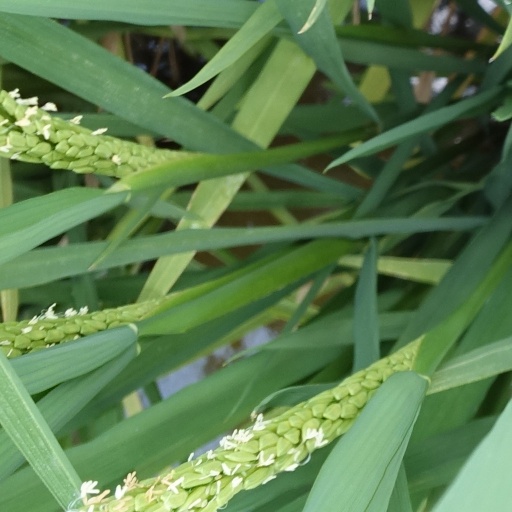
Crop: rice